Bobby Moore

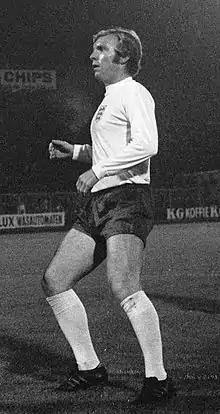
Moore in 1969

Robert Frederick Chelsea Moore (12 April 1941 – 24 February 1993) was an English professional footballer. He captained West Ham United for more than ten years, and was the captain of the England national team that won the 1966 FIFA World Cup. He is widely regarded as one of the greatest defenders in the history of football, and was cited by Pelé as the greatest defender he had ever played against. Moore is considered to be one of the greatest players of all time.